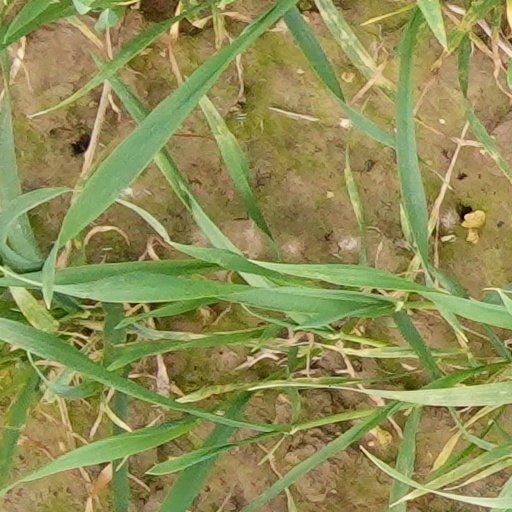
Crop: wheat